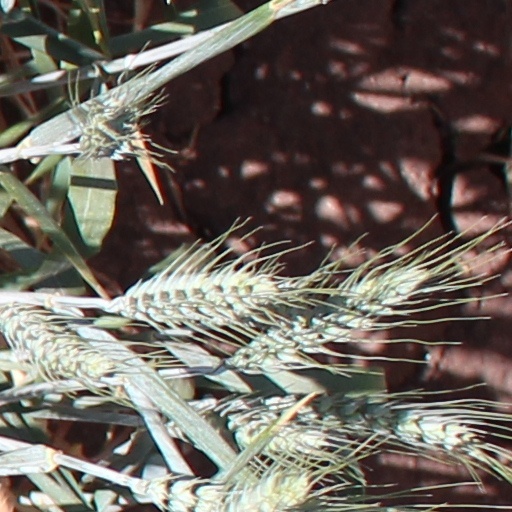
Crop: wheat